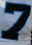
Number: 7